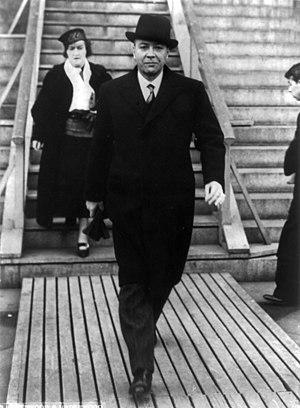
Anna Louise Mohan, dite Louise Bryant, est une féministe, militante politique et journaliste américaine, née le 5 décembre 1885 à San Francisco et morte le 6 janvier 1936 à Sèvres en France. Elle est connue en particulier pour ses reportages pro-bolchéviques pendant la Révolution russe. Épouse de John Silas Reed, elle rédige des portraits de nombreuses personnalités russes, dont Catherine Brechkovski, Maria Spiridonova, Alexandre Kerenski, Lénine et Léon Trotski. Ses articles, distribués par Hearst dès son premier voyage à Petrograd et Moscou, sont publiés dans des journaux américains et canadiens à partir de la fin de la Première Guerre mondiale. En 1918, elle publie Six mois rouges en Russie, un recueil des articles rédigés pendant son premier voyage. L'année suivante, elle témoigne en faveur de la révolution auprès de l'Overman Committee, un comité du Sénat visant à enquêter sur l'influence bolchévique aux États-Unis. Plus tard, en 1919, elle se lance dans une tournée nationale de soutien aux bolchéviques et de dénonciation de l'intervention alliée pendant la guerre civile russe.